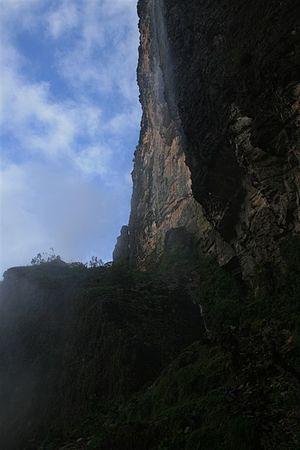
La Rampa, principale voie d'ascension du mont Roraima, Venezuela